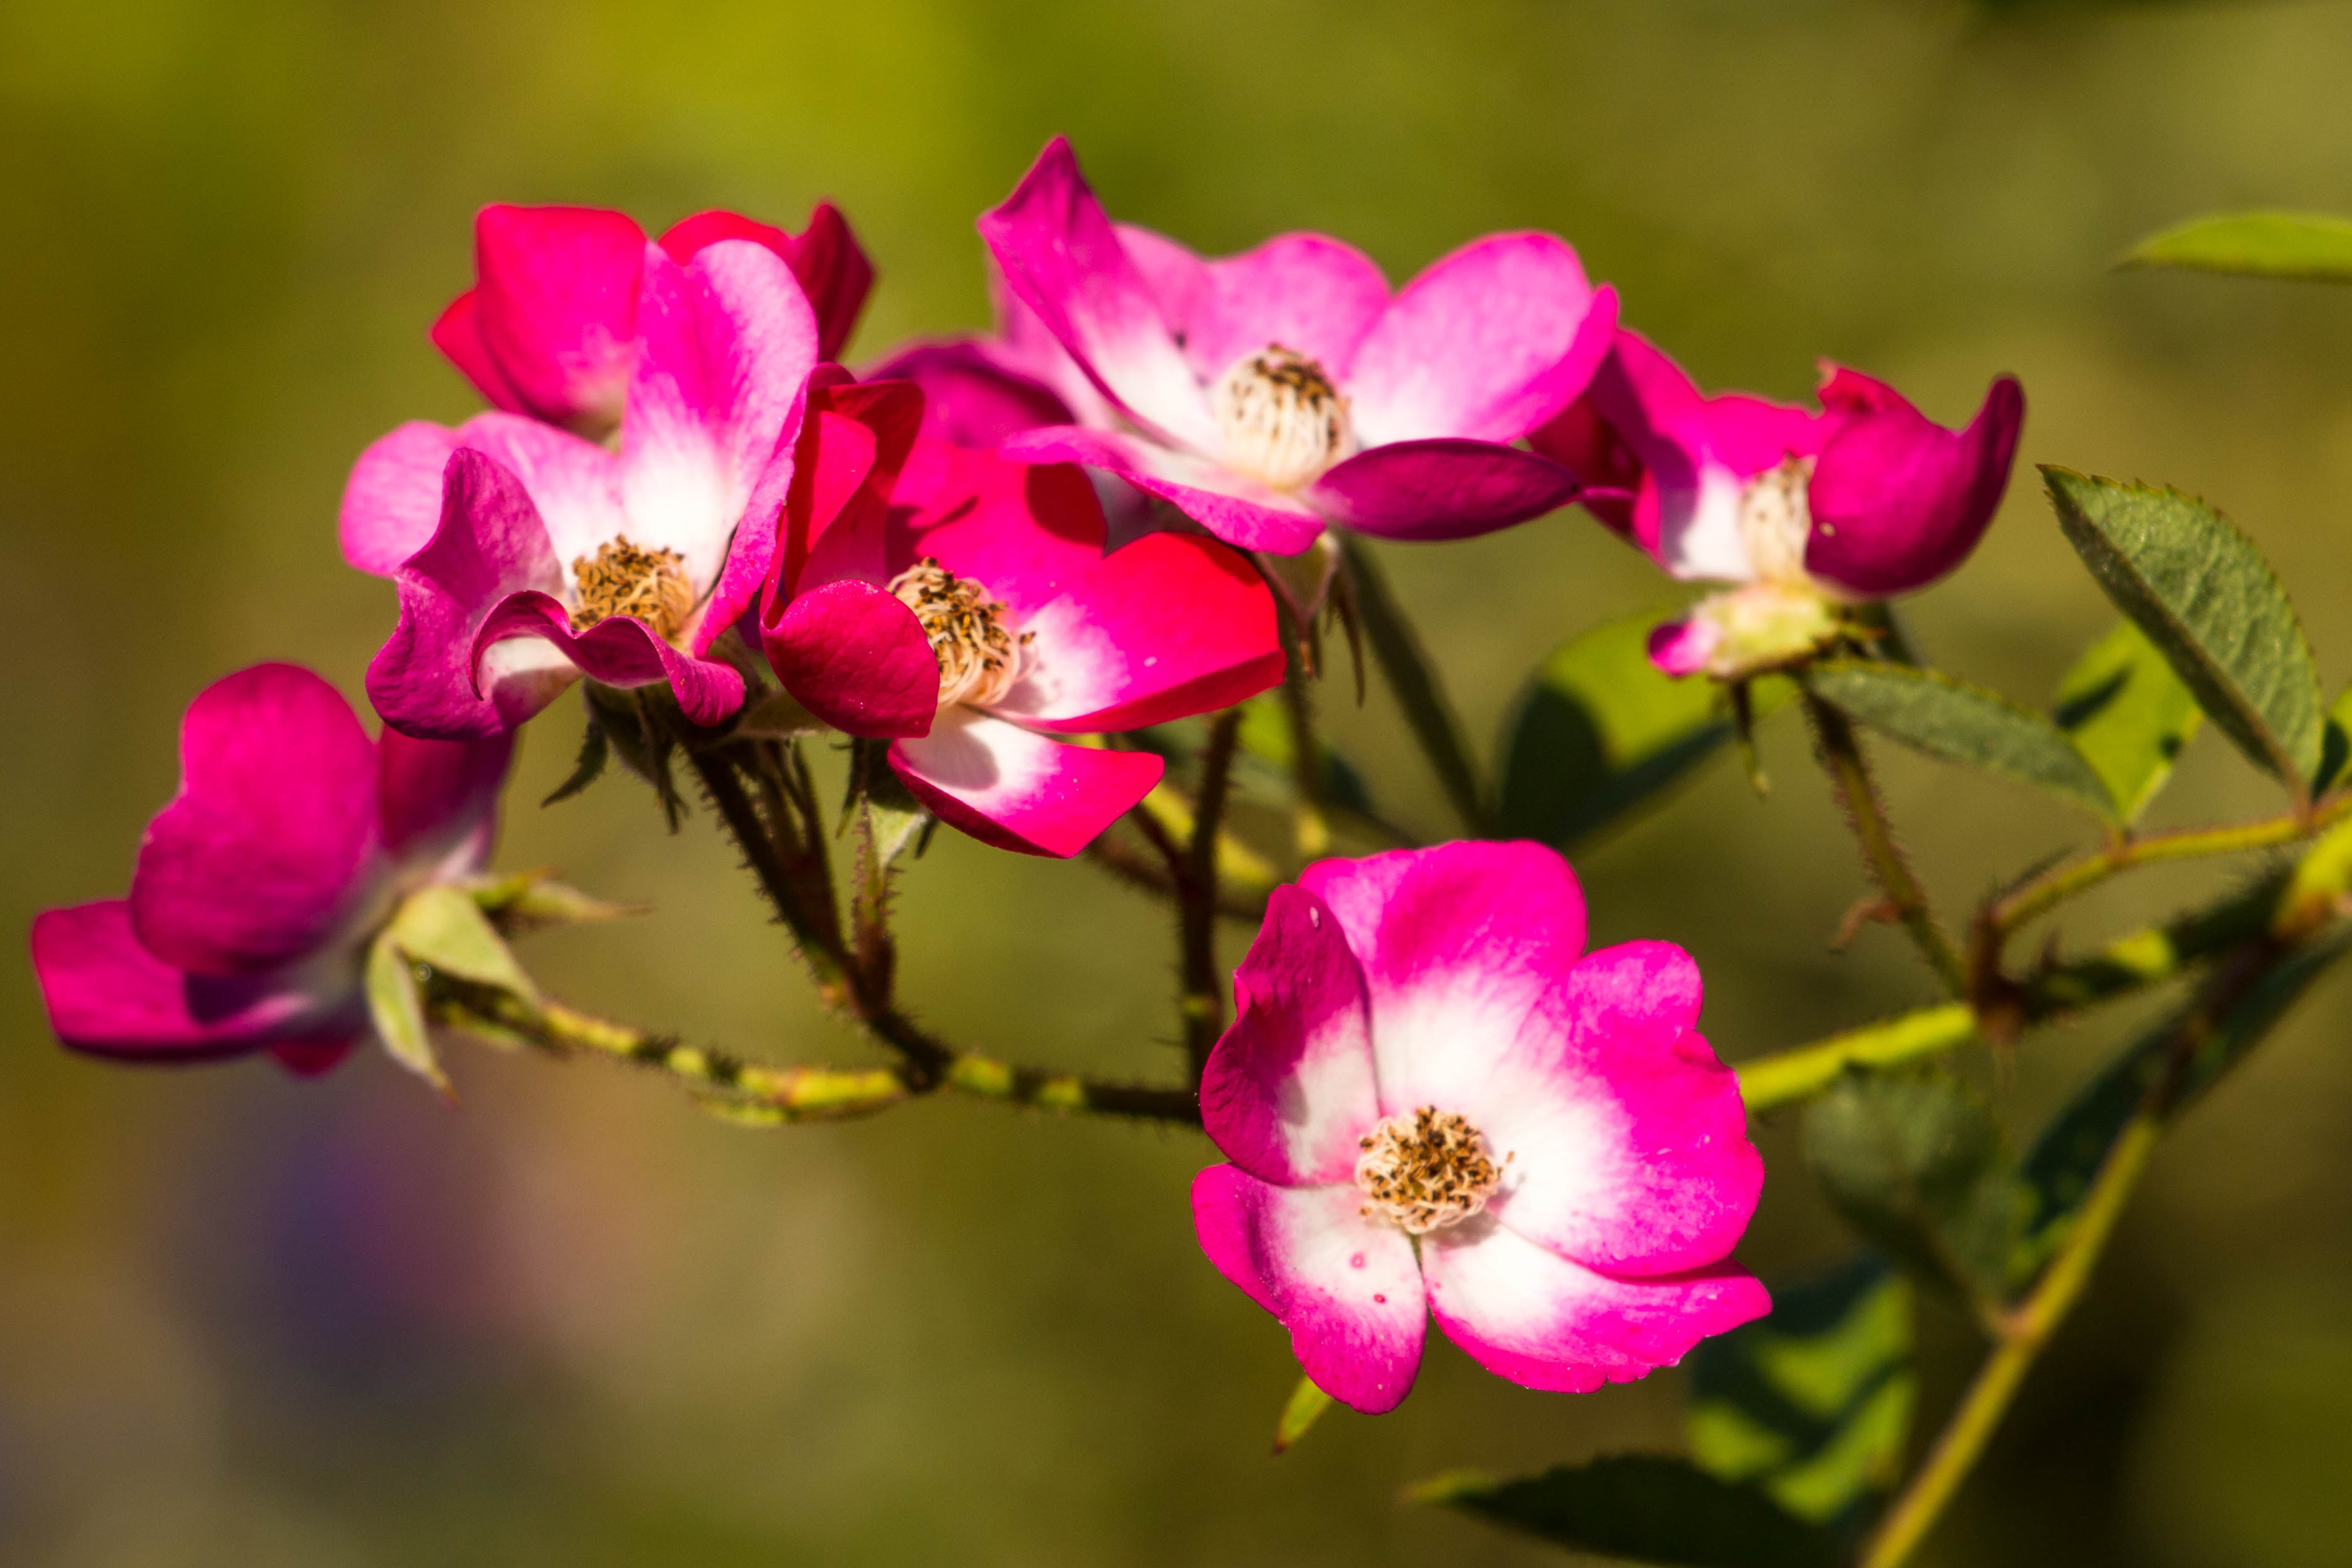
nature, blossom, plant, photography, leaf, flower, petal, bloom, bush, rose, botany, garden, pink, flora, orchid, wildflower, flowers, close up, shrub, bush rose, macro photography, flowering plant, rose family, plant stem, land plant